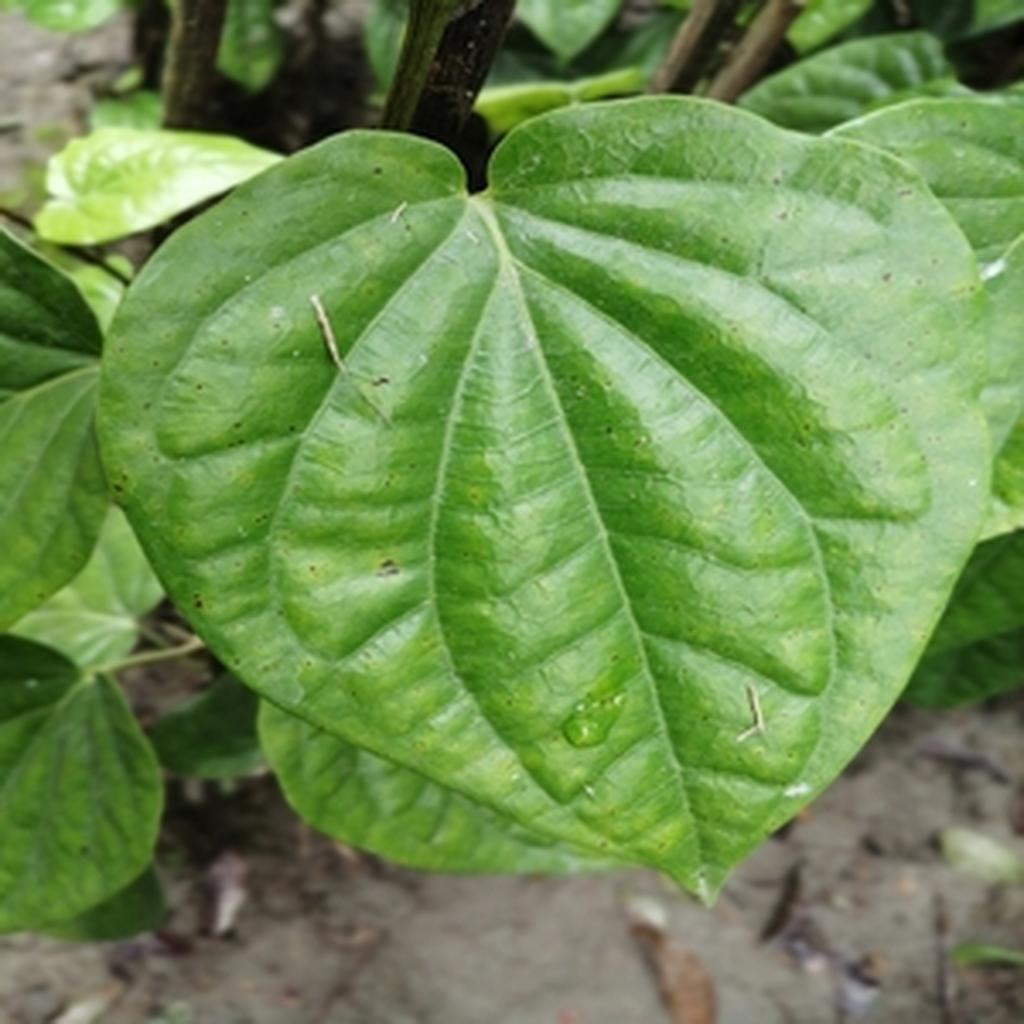
Label: Leaf_Spot